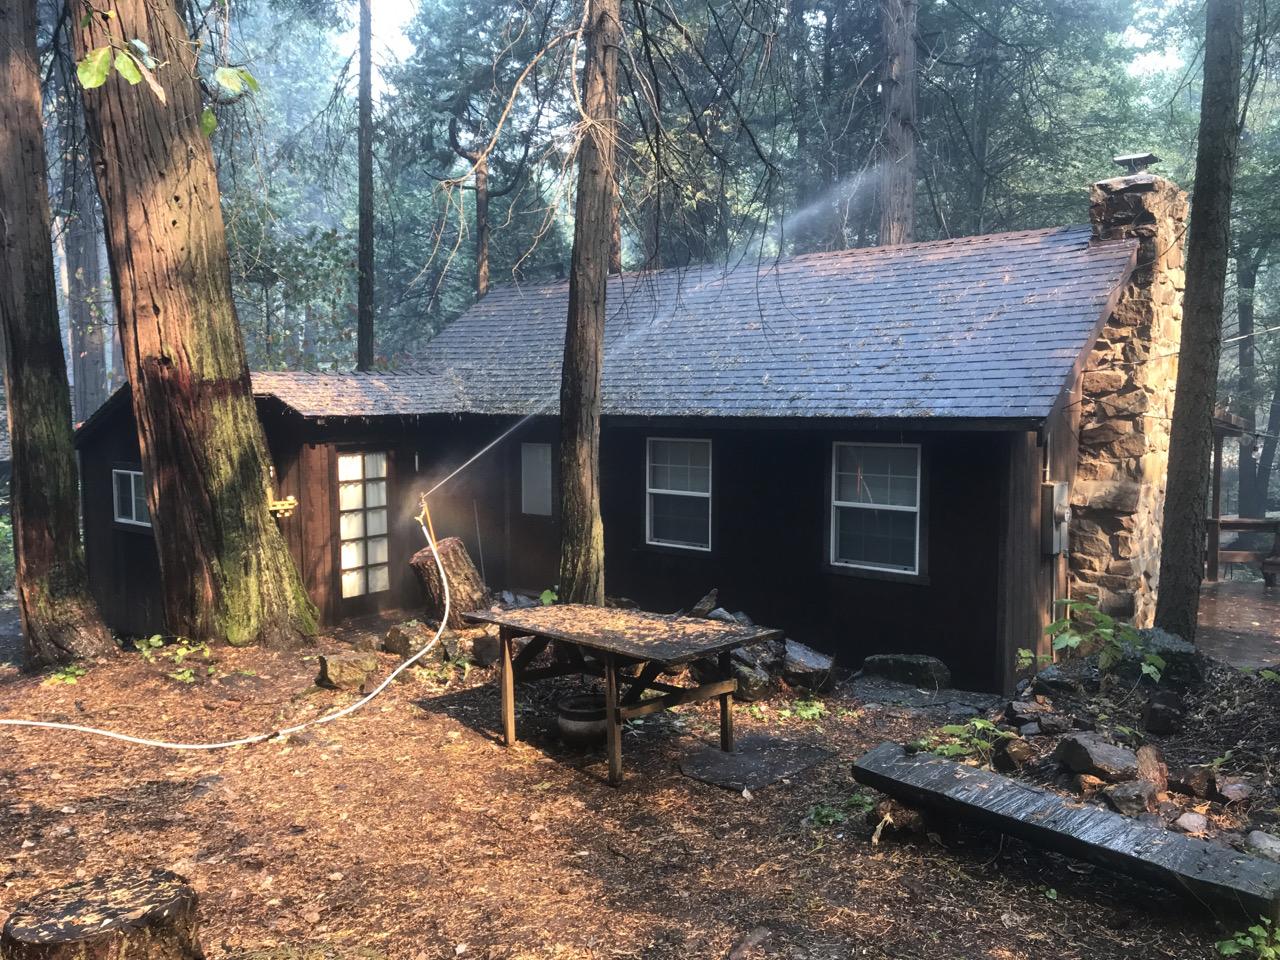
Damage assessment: no_damage